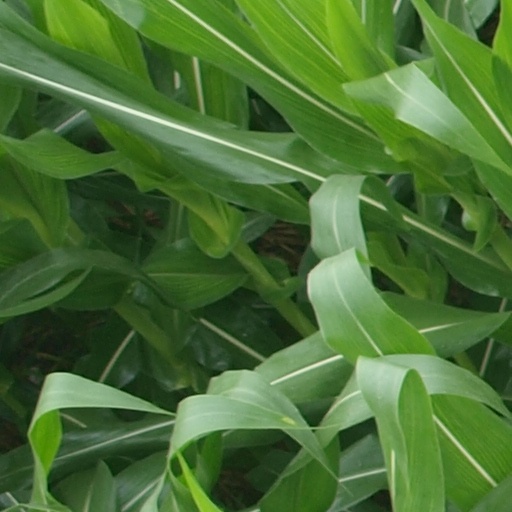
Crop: maize; corn